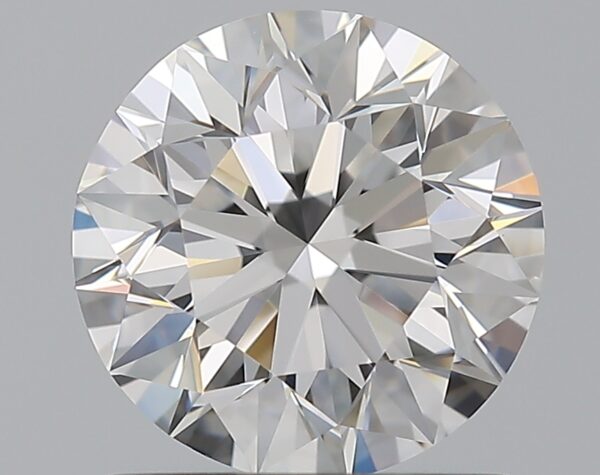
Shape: round
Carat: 1.2
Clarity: VVS1
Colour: E
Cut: EX
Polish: EX
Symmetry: EX
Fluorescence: F
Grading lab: GIA
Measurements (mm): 6.69 x 6.73 x 4.27